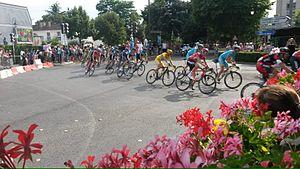
Tour de France à Antony le 27 juillet 2014
L'ultime et 21ᵉ du Tour de France 2014 s'est déroulée le dimanche 27 juillet 2014 entre Évry et Paris Champs-Élysées. L'étape est précédée en lever de rideau par une nouvelle épreuve féminine, La course by Le Tour de France, organisée par ASO.